The Country of Carnival

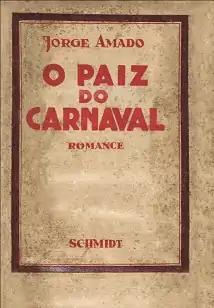
First edition

The Country of Carnival (Portuguese: O País do Carnaval) is a 1931 novel by Brazilian writer Jorge Amado. In this debut novel, the themes that would come to permeate the author's work can already be seen, albeit in an embryonic form. The book is an account of the typical Brazilian intelligentsia of the 1920s. It has not been translated into English.